Marywood Academy (Grand Rapids)

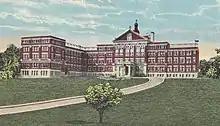
Marywood Academy (then Sacred Heart Academy) c. 1925

Sisters of the Order of Saint Dominic Motherhouse Complex contains six buildings. The oldest and most significant structure is the 1921 Motherhouse. The Motherhouse is a four-story U-shaped Neoclassical building with Italian Renaissance detailing. The front facade has a central bay featuring a limestone columned porte-cochere leading to the main doors. The windows are arranged in multiples of two, three, four or five. The Italian Renaissance detailing includes limestone cornices, composite column capitals, flat lintels, spandrels with carved rosettes, arcaded window divisions, rounded arches, and decorative central keystones.